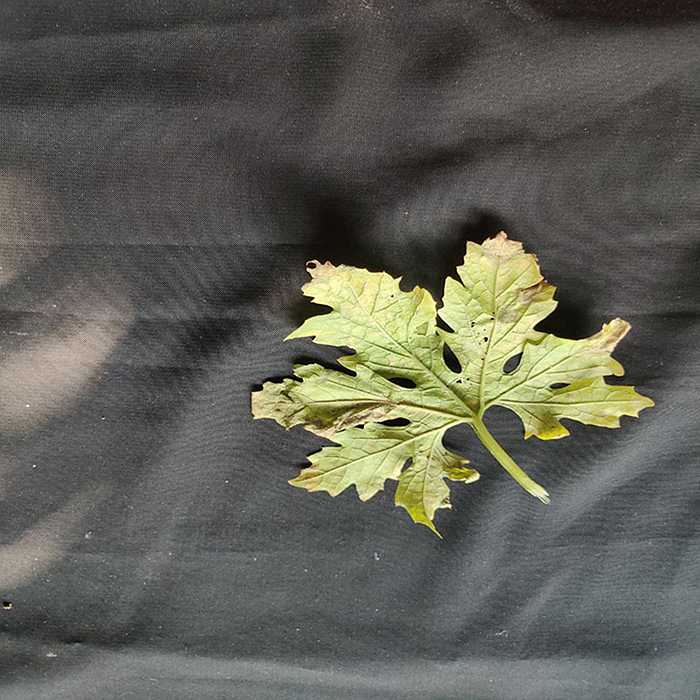
Plant: Bitter Gourd
Label: Mosaic virus